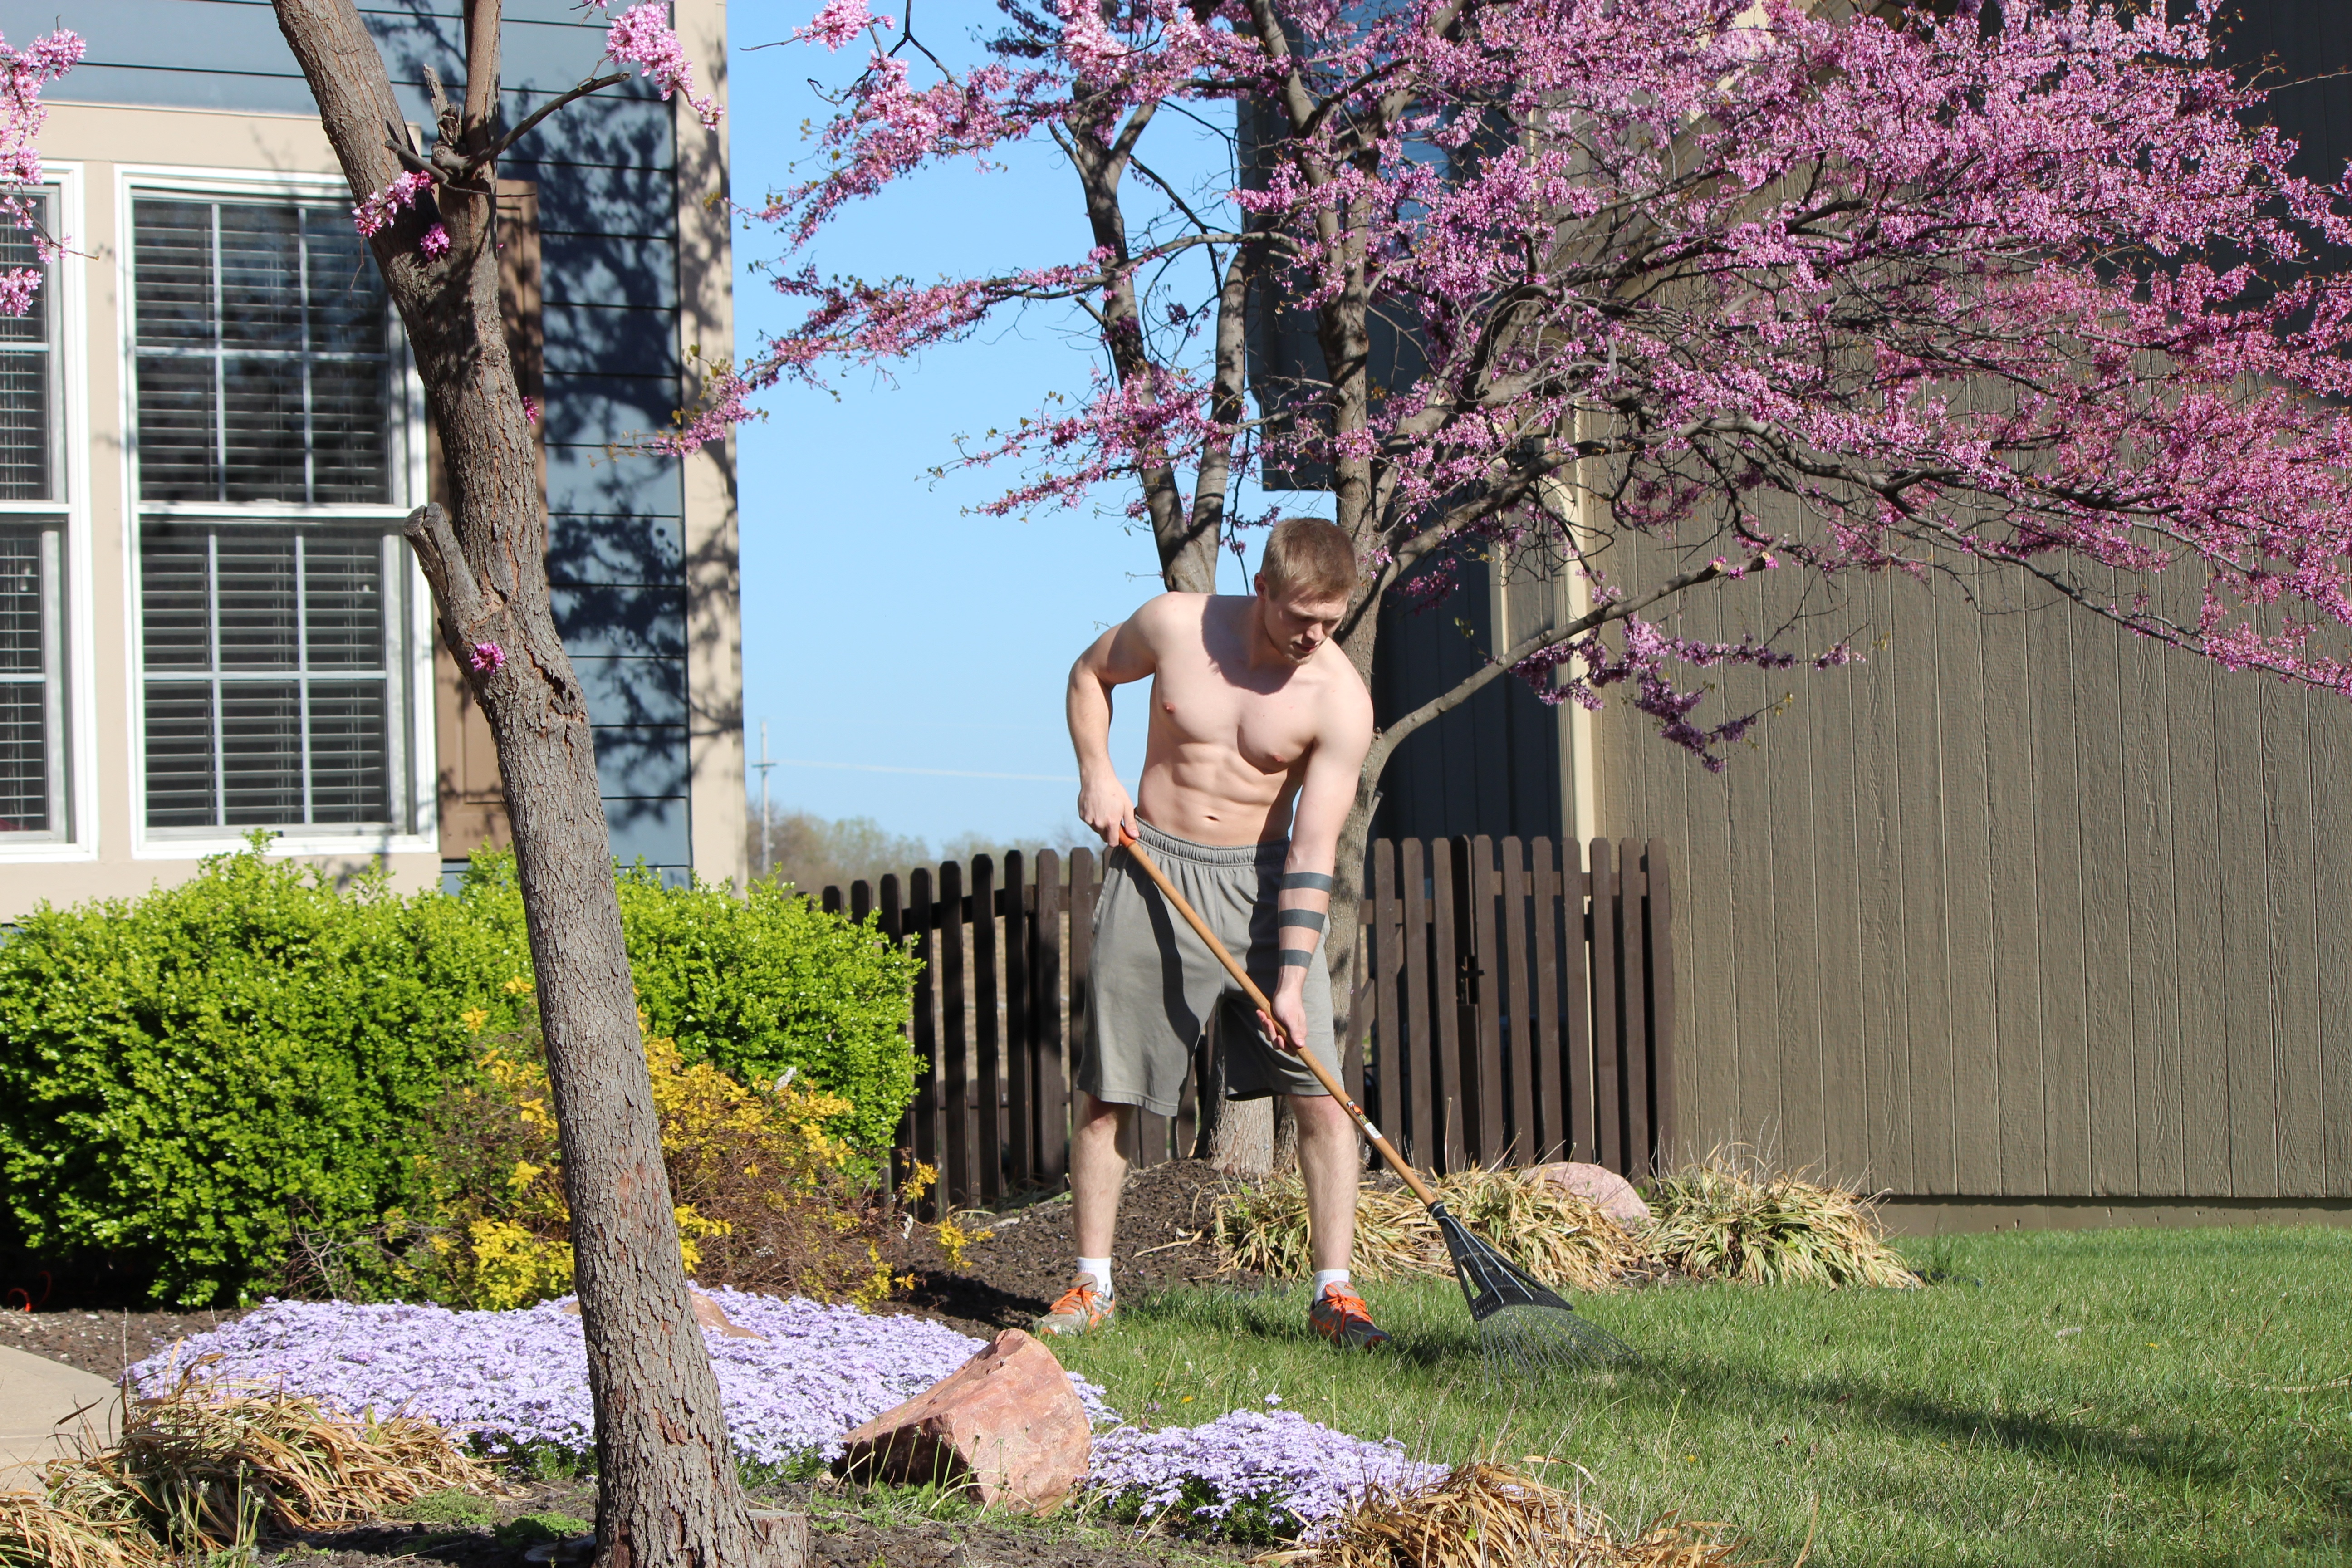
tree, grass, outdoor, blossom, plant, flower, summer, male, spring, garden, season, smiling, cherry blossom, caucasian, shirtless, shrub, mowing, blond, handsome, mow, lads, woody plant